Philomatic society

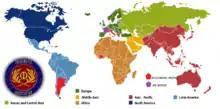
Spread worldwide of philomat's

A philomatic society is an association of persons who love sciences. The term "philomatic" (in French, "philomathique") is no longer in use. The philomatic societies were influential in the nineteenth century. The most remarkable was the Philomatic Society of Paris ("Société Philomathique de Paris").